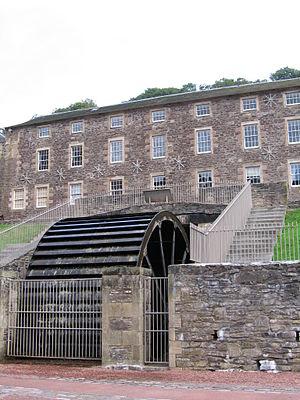
New Lanark est un village situé au bord de la Clyde, à environ deux kilomètres du Royal Burgh de Lanark, dans le South Lanarkshire en Écosse. Il fut fondé en 1785 par David Dale, qui y fit construire des usines de coton et des résidences pour les ouvriers. Dale choisit cet endroit pour profiter de l'énergie hydraulique offerte par la rivière. Sous la direction de Dale puis de son gendre philanthrope et socialiste réformiste, Robert Owen, les usines prospérèrent et New Lanark devint un exemple de socialisme utopique.